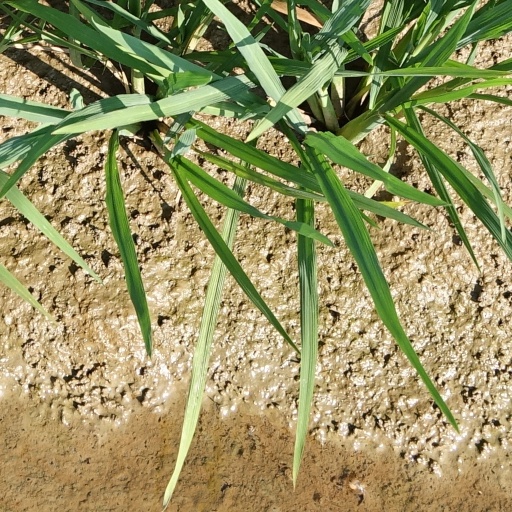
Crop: rice